Ridin' Pretty

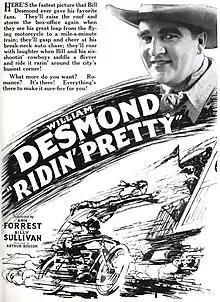
Trade advertisement

Ridin' Pretty is a 1925 American silent Western film directed by Arthur Rosson and starring William Desmond, Ann Forrest, and Stanhope Wheatcroft.